Buffalo–Exchange Street station

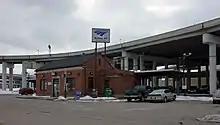
The fourth Buffalo–Exchange Street station in 2011

There have been four previous New York Central Railroad stations on Exchange Street in Buffalo. Buffalo's first true railroad passenger station was built in 1848 on Exchange Street. It was a small brick building that was added to or changed at least 5 times during its use. It was built by the New York Central and Hudson River Railroad. The first attempt to direct rail traffic out of downtown Buffalo came in 1874, when a Union Depot (East Buffalo) opened on William Street. The new station proved unpopular, and as such Exchange Street station remained open. The third station on the site was built in 1880. The biggest issue with the Exchange Street site at the time aside from the station's small size for being the main station in Buffalo was that it was plagued with downtown congestion as the crossings in and out of the area were at grade and therefore had to contend with busy city streets. The station's importance declined after Buffalo Central Terminal which was built to solve the issues at the Exchange Street site opened in 1929. The third Exchange Street station was closed on November 13, 1935, and demolished shortly after.